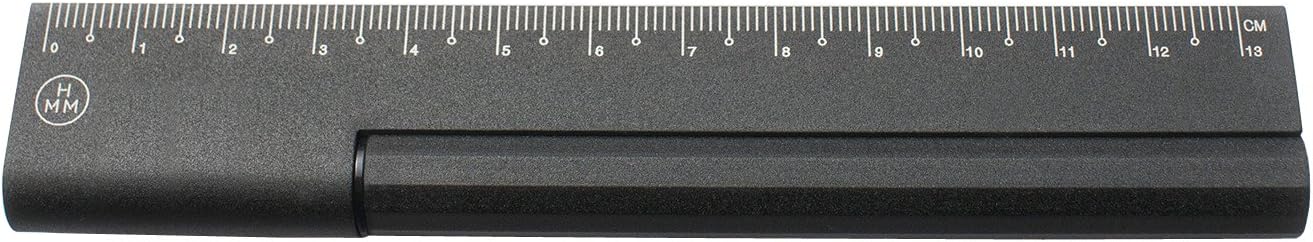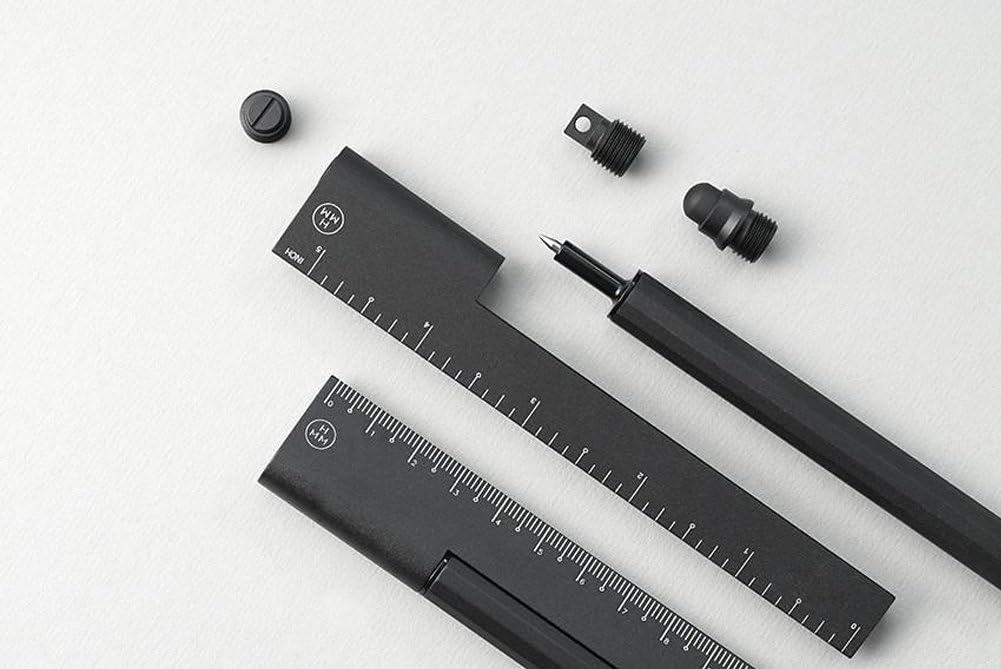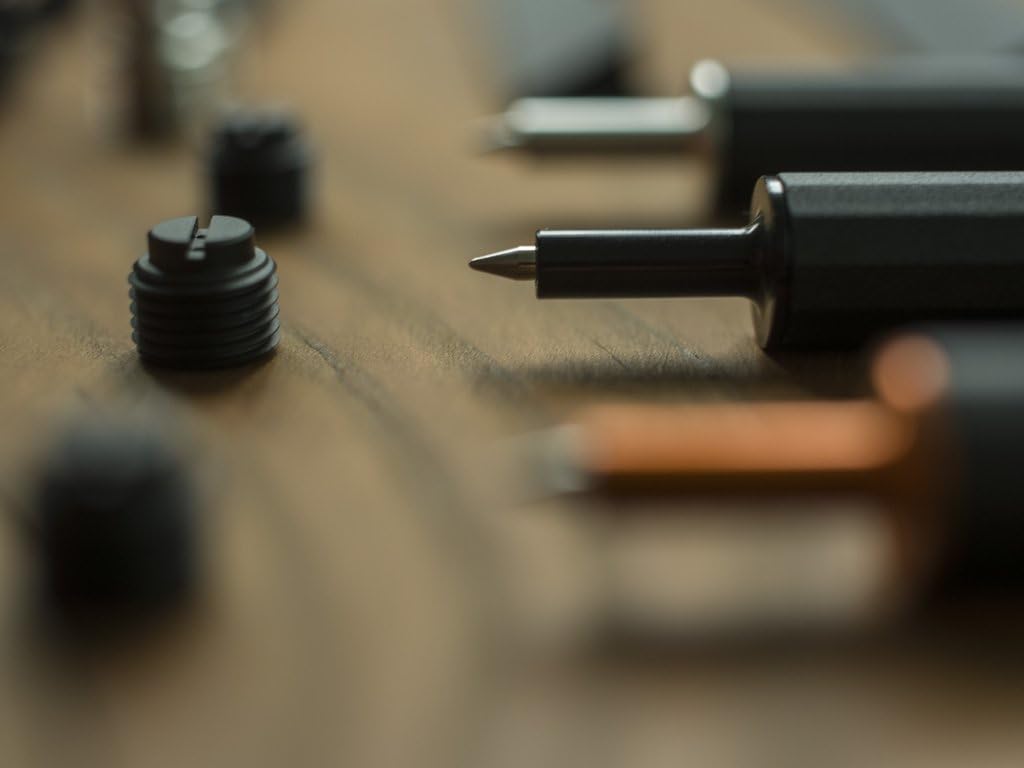
HMM Rule/One Ruler & Pen Set | Black
Category: Office Products
Born on a kickstarter, red dot award, this is a hybrid halfway between a pen and a finely crafted ruler that fits your notebook perfectly as a bookmark while allowing a smoother drawing experience on paper and tablet.
Features: Finely Crafted Milled Aluminum Body | 60G, 1382511Mm | Interchangeable Heads For Different Uses (Ballpoint, Stylus, Lanyard). The Changeable Screw Is On The Top Of The Ruler, Not On The Back Of The Pen. | Made In Taiwan | Model: Cw-001